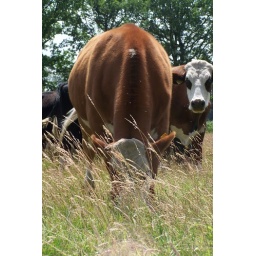
A cow in the grass in the wood.